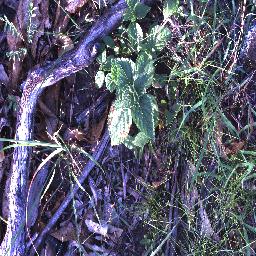
Label: lantana